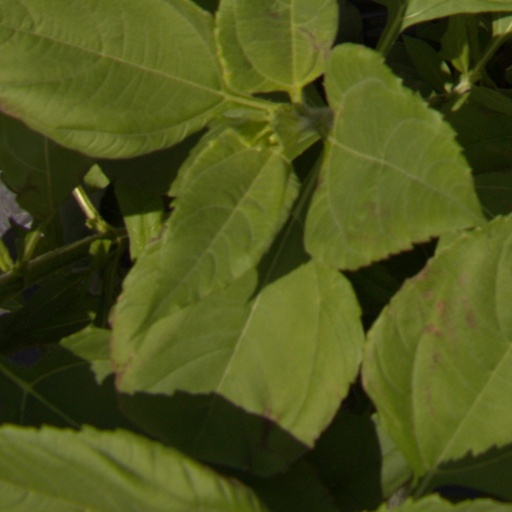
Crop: Jerusalem artichoke